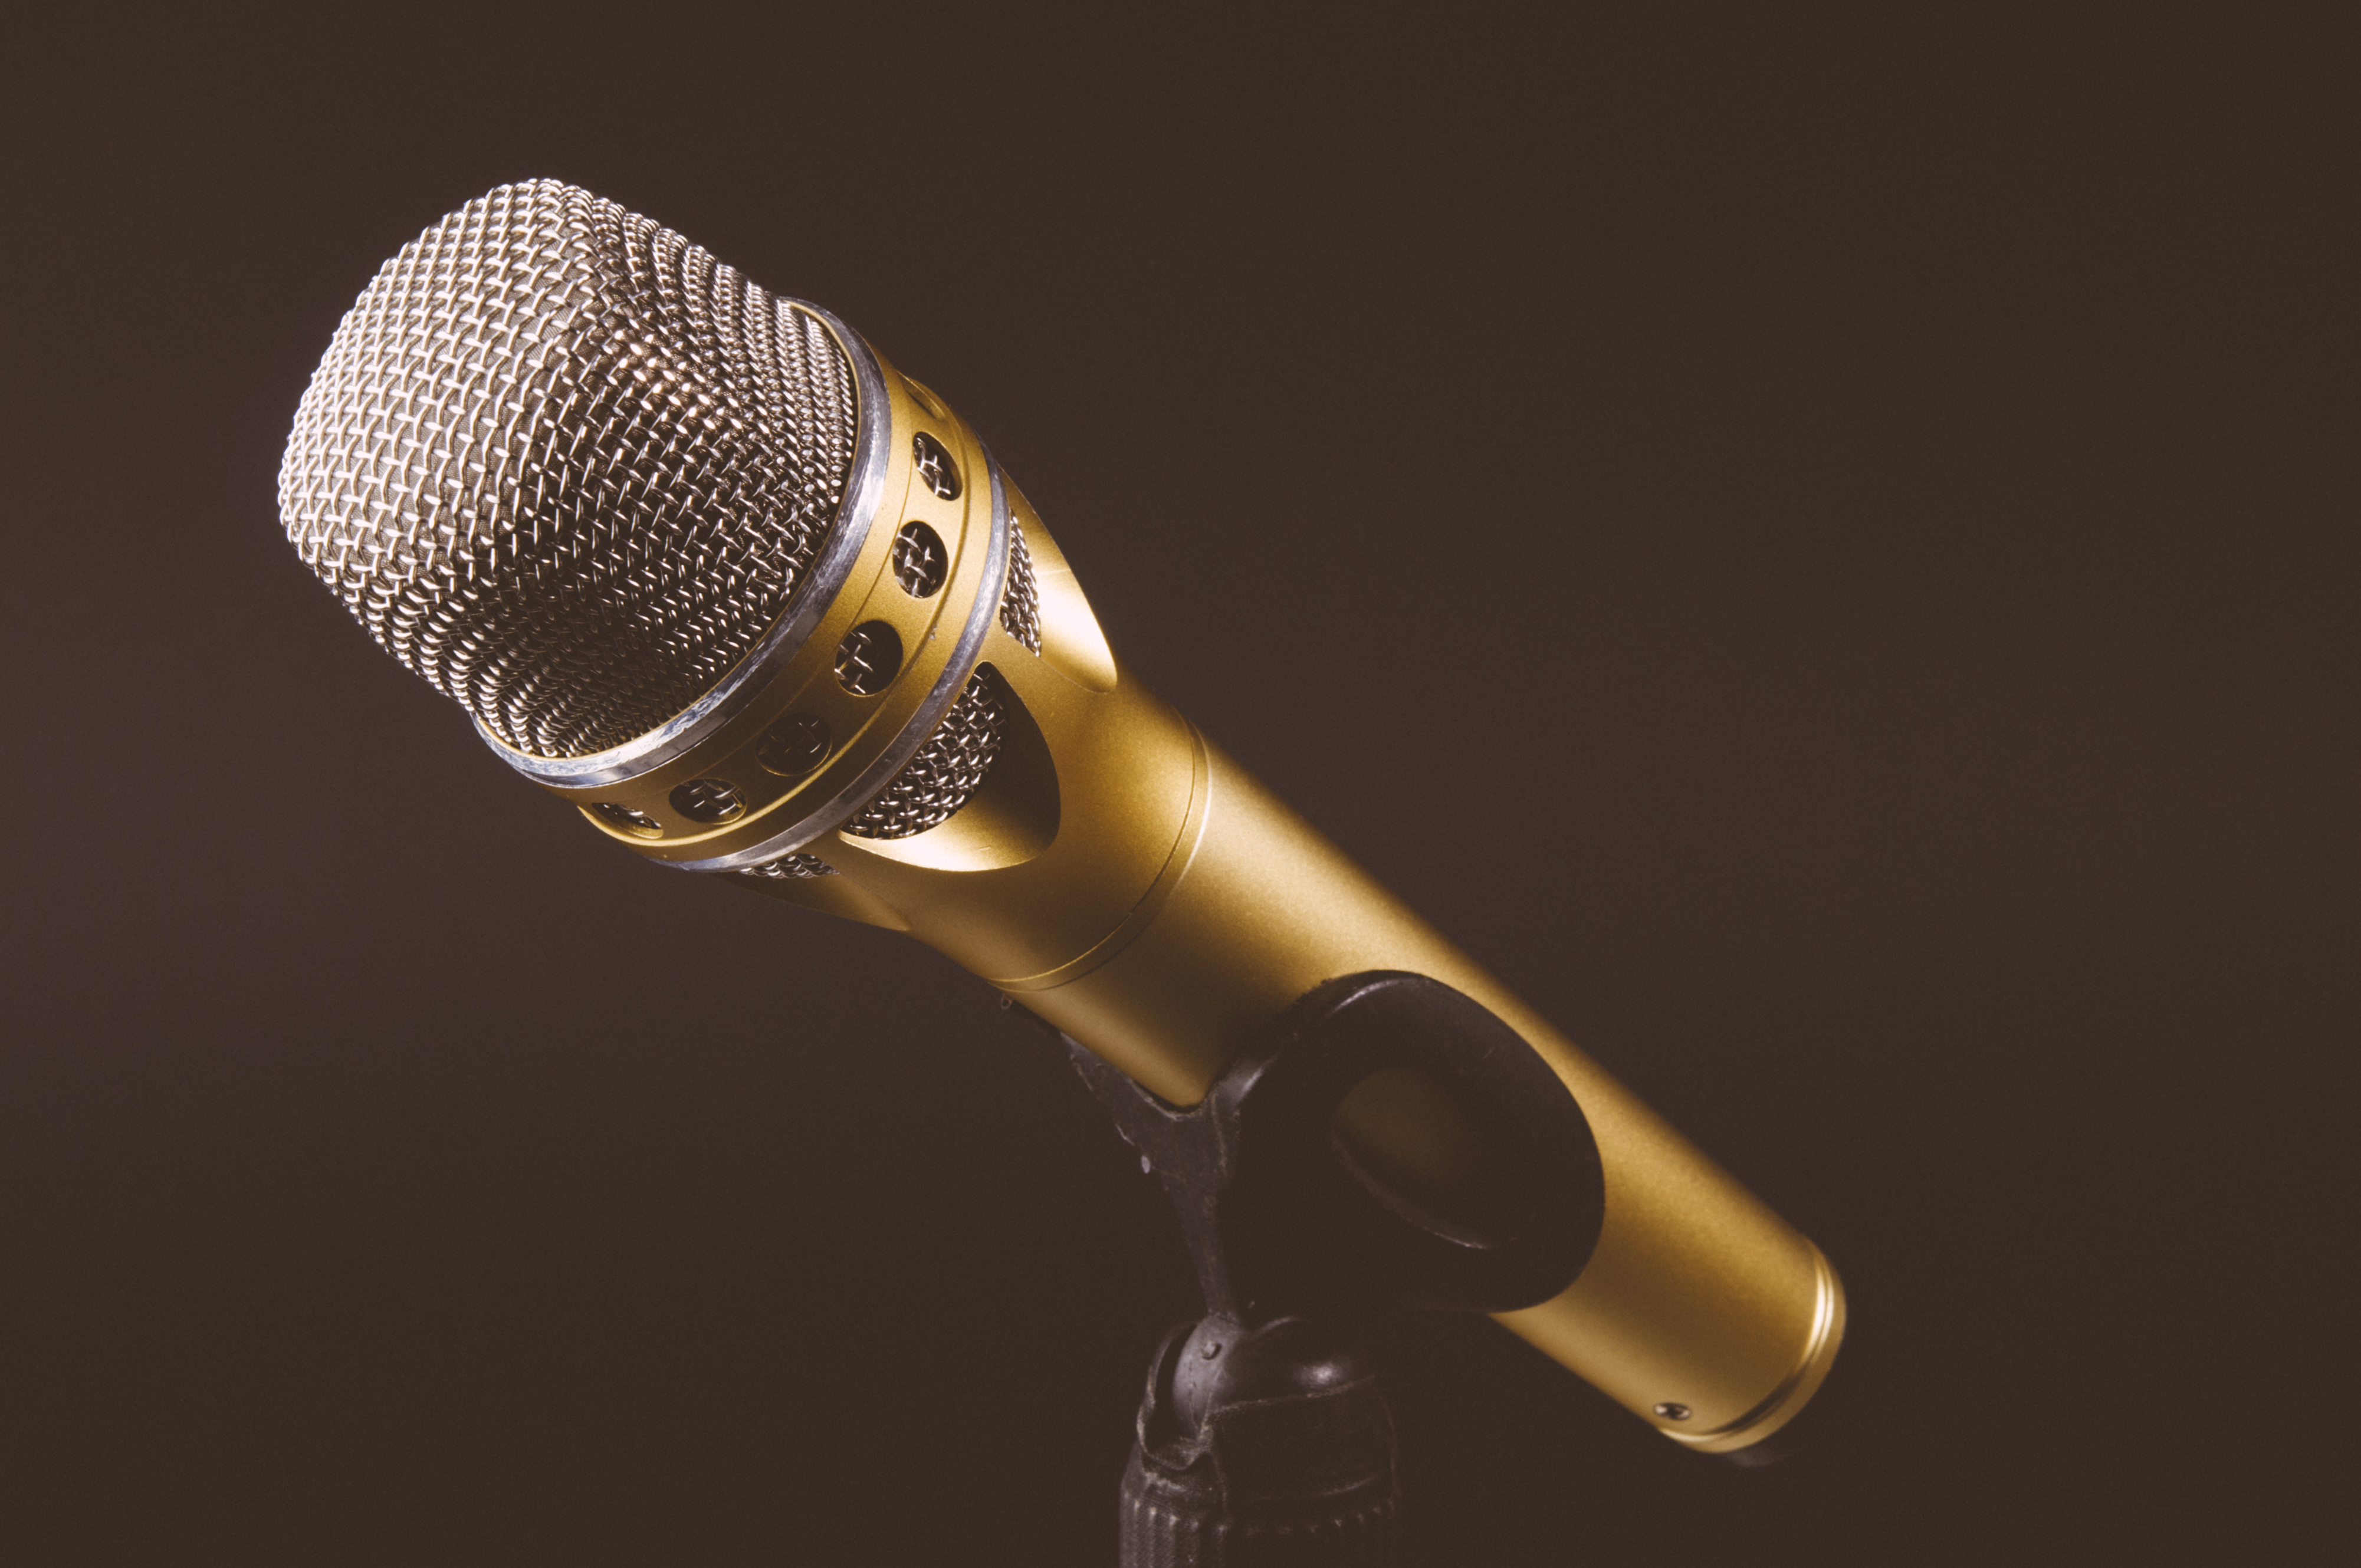
record, music, technology, singer, band, golden, microphone, mic, product, chrome, gold, audio, sound, songwriter, audio equipment, electronic device, microphonestand